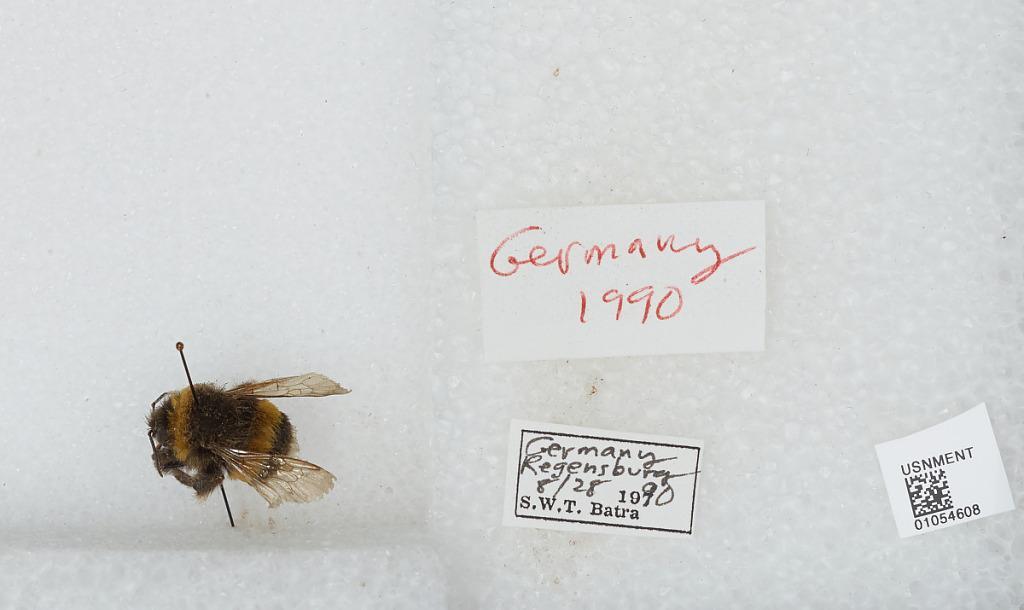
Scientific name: Bombus sp.
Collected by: S. Batra
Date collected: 1990-8-28
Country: Germany
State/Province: Bavaria
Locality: Regensburg
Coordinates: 49.0131, 12.1008